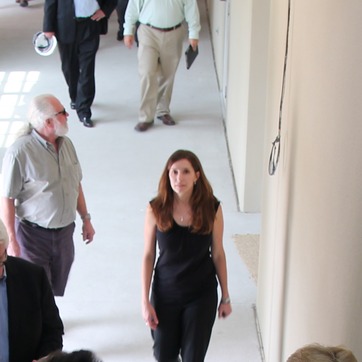
Material: skin